Columbia University Physics Department

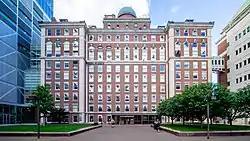
Pupin Hall, home of the Physics Department

The Columbia University Physics Department includes approximately 40 faculty members teaching and conducting research in the areas of astrophysics, high energy nuclear physics, high energy particle physics, atomic-molecular-optical physics, condensed matter physics, and theoretical physics.